Arthritis

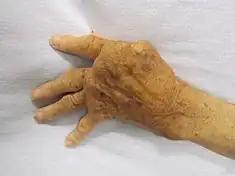
A hand affected by rheumatoid arthritis, an autoimmune form of arthritis

Arthritis is a general medical term used to describe a disorder that affects joints. Symptoms generally include joint pain and stiffness. Other symptoms may include redness, warmth, swelling, and decreased range of motion of the affected joints. In certain types of arthritis, other organs such as the skin are also affected. Onset can be gradual or sudden.